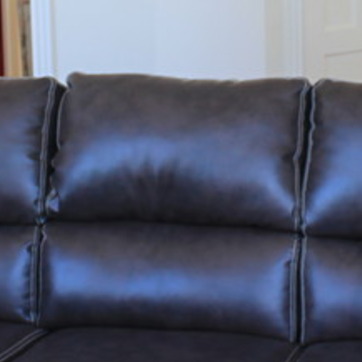
Material: leather